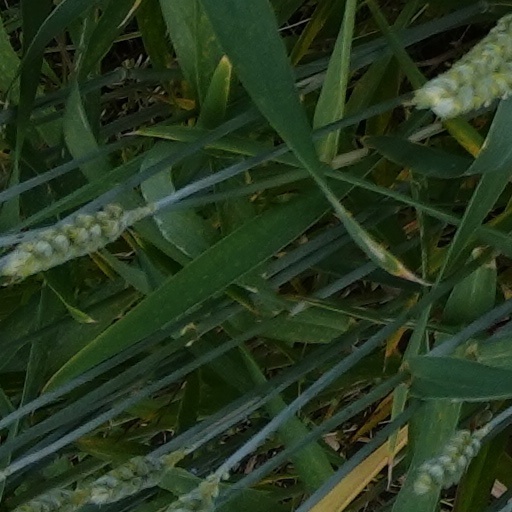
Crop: wheat